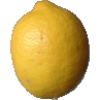
Label: Lemon 1